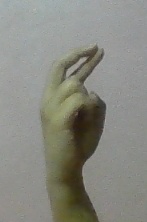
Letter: zay